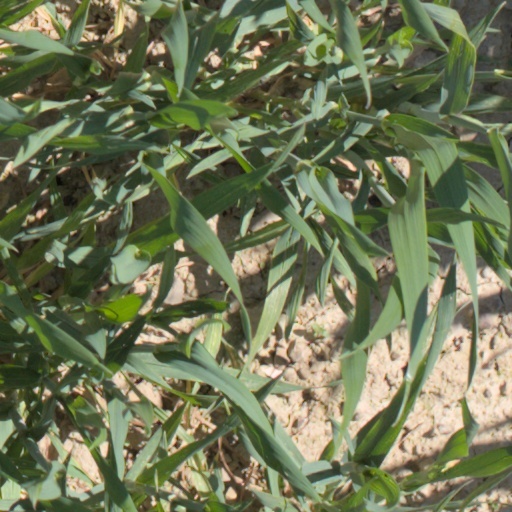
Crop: wheat